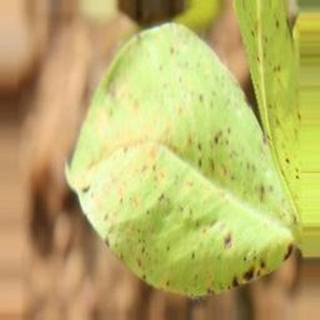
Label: groundnut_late_leaf_spot